Armenian Kingdom of Cilicia

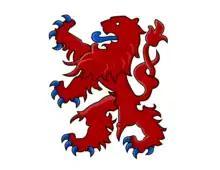
Coat of arms of Rubenid dynasty

One of the princes who came after Philaretos' invitation was Ruben, who had close ties with the last Bagratid Armenian king, Gagik II. Ruben was alongside the Armenian ruler Gagik when he went to Constantinople upon the Byzantine emperor's request. Instead of negotiating peace, however, the king was forced to cede his Armenian lands and live in exile. Gagik was later assassinated by Greeks. In 1080, soon after this assassination, Ruben organized a band of Armenian troops and revolted against the Byzantine Empire. He was joined by many other Armenian lords and nobles. Thus, in 1080, the foundations of the independent Armenian princedom of Cilicia, and the future kingdom, were laid under Ruben's leadership. His descendants were called Rubenids (or "Rubenians"). After Ruben's death in 1095, the Rubenid principality, centered around their fortresses, was led by Ruben's son, Constantine I of Armenia; however, there were several other Armenian principalities both inside and beyond Cilicia, such as that of the Het'umids. This important Armenian dynasty was founded by the former Byzantine general Oshin, and was centered southwest of the Cilician Gates. The Het'umids contended with the Rubenids for power and influence over Cilicia. Various Armenian lords and former generals of Philaretos were also present in Marash, Malatia (Melitene), and Edessa, the latter two being located outside Cilicia.